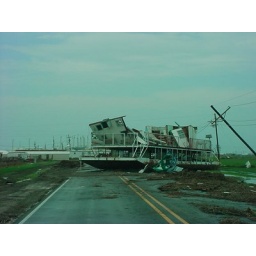
That's a house boat in the middle of Highway 1 - Fourchon, LA